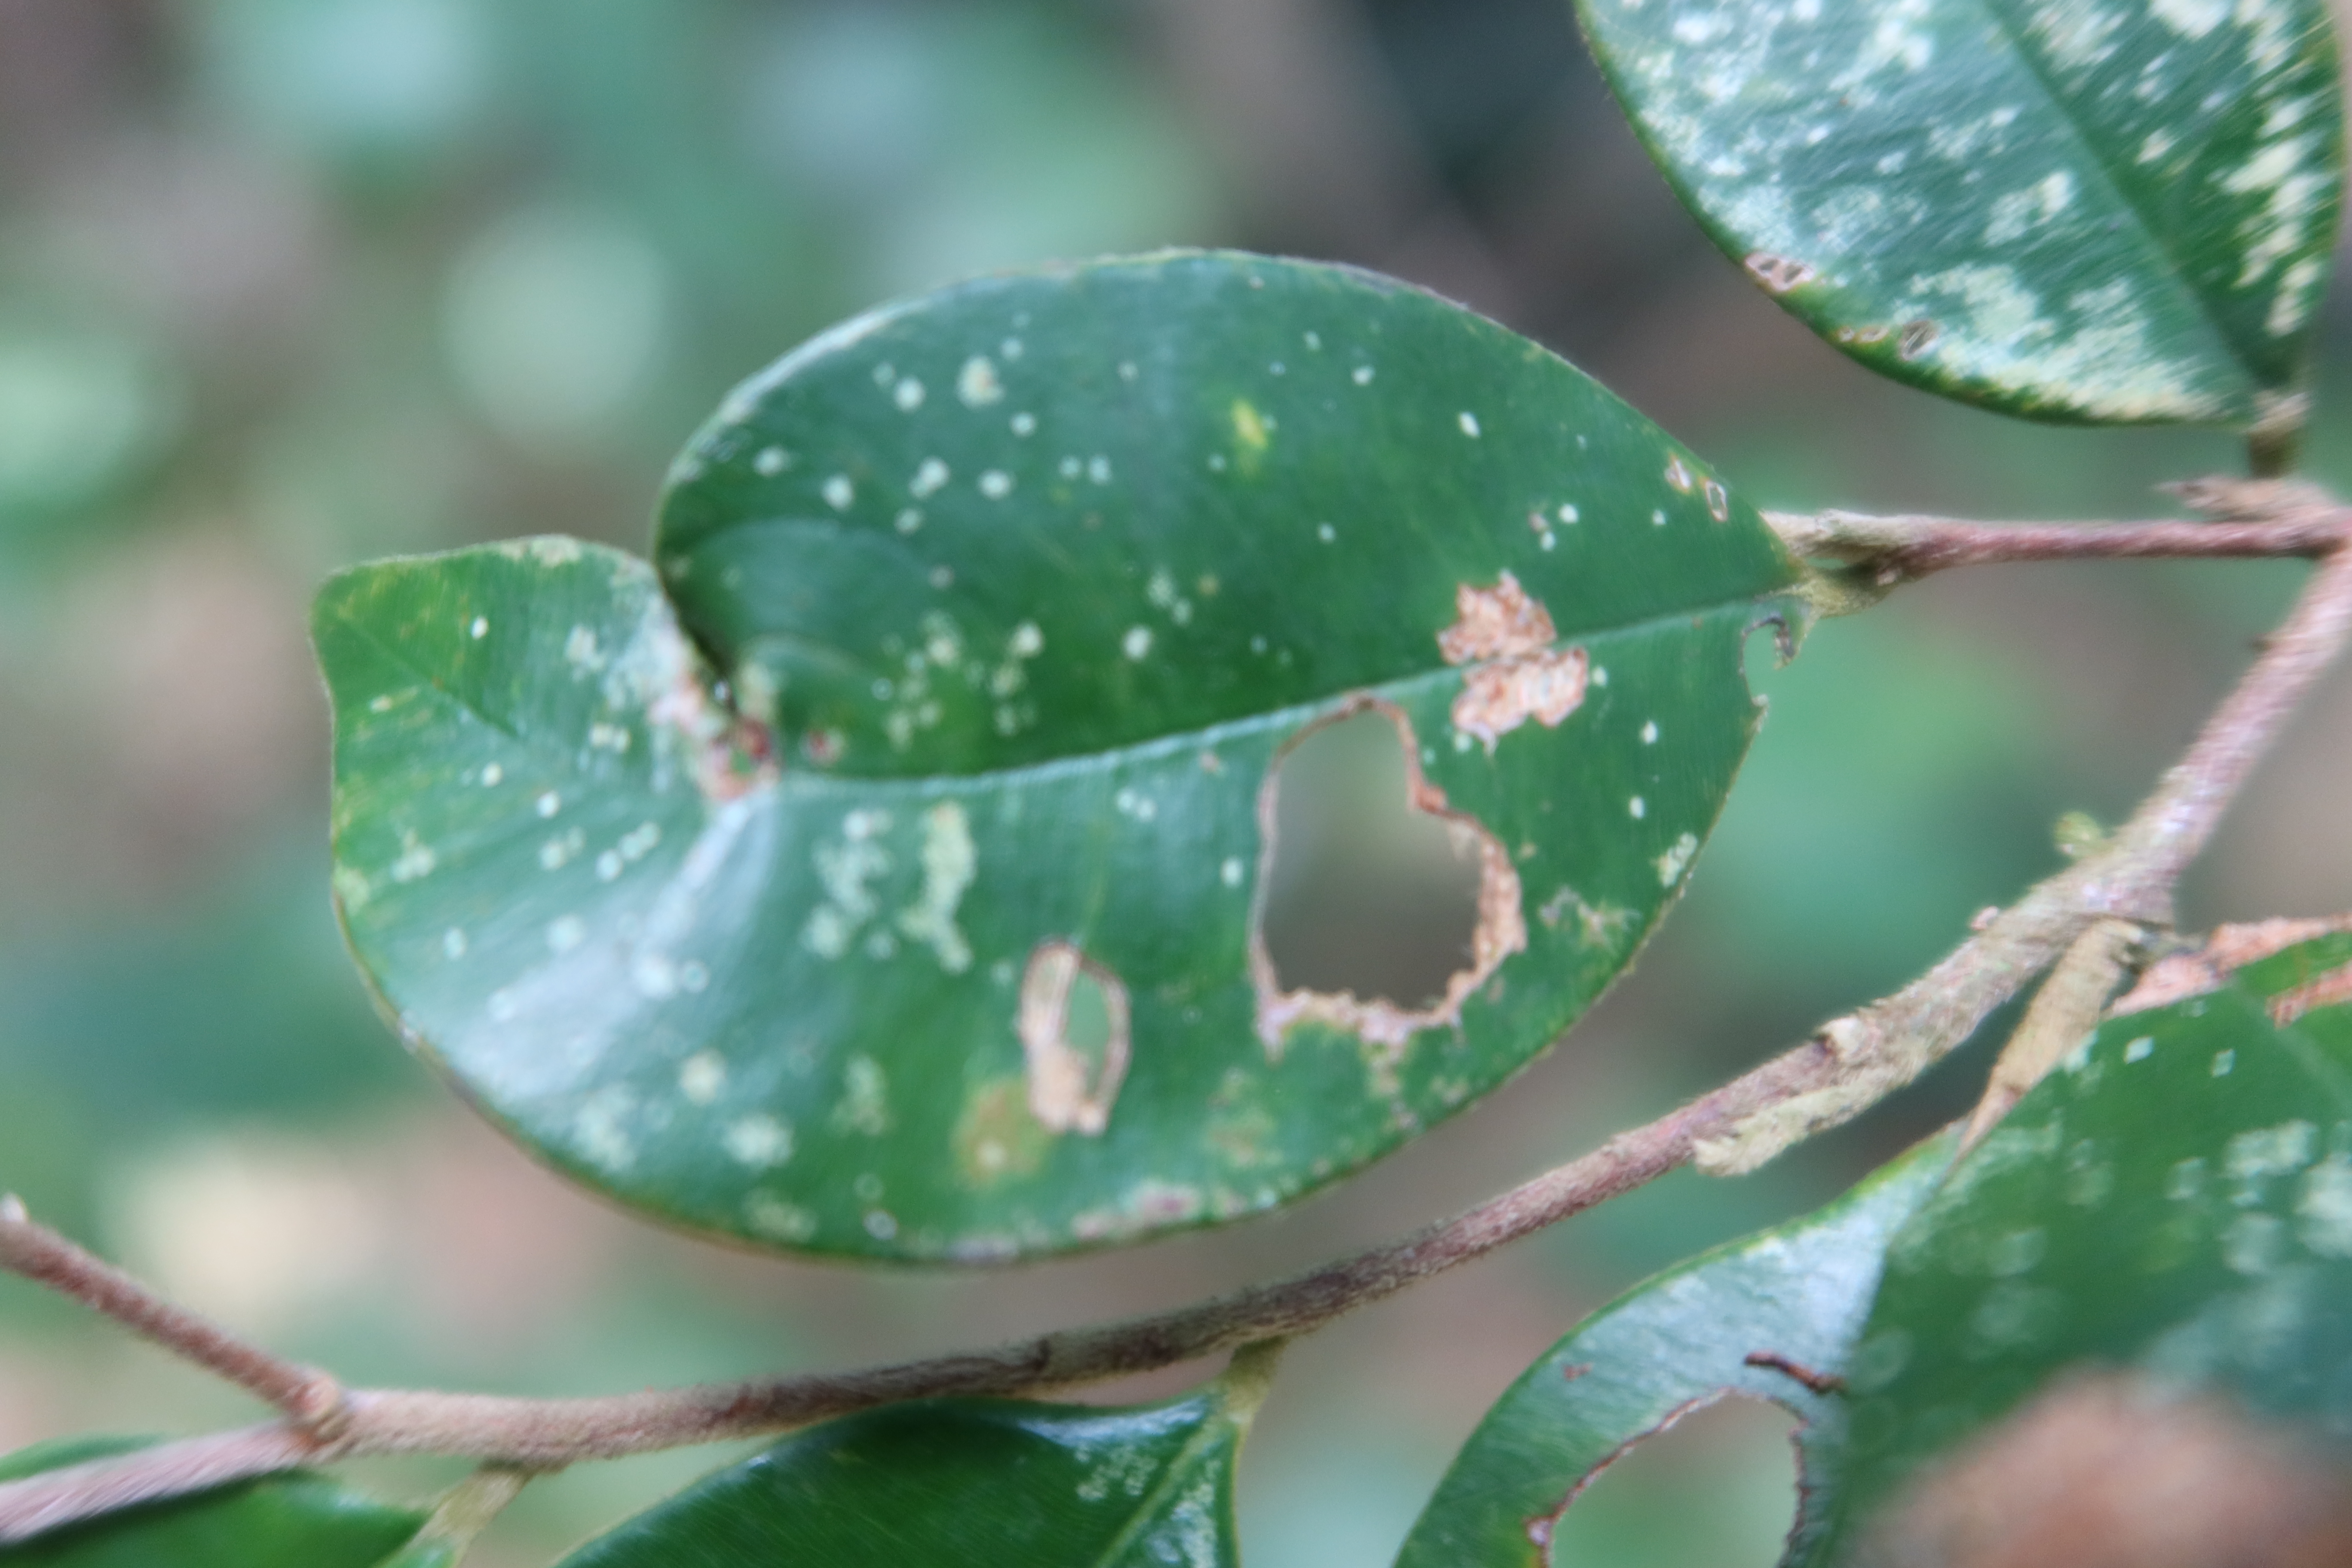
Label: Mosaic Viruses